Supply chain network

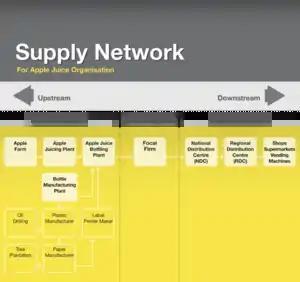

A supply-chain network (SCN) is an evolution of the basic supply chain. Due to rapid technological advancement, organizations with a basic supply chain can develop this chain into a more complex structure involving a higher level of interdependence and connectivity between more organizations, this constitutes a supply-chain network.